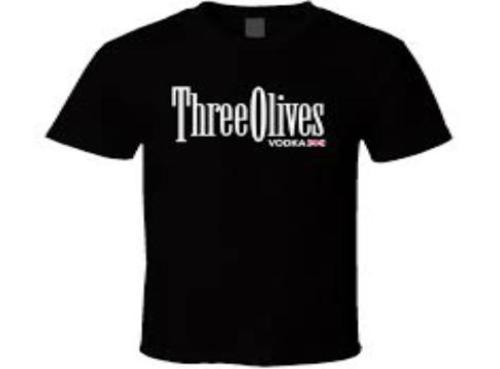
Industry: Food